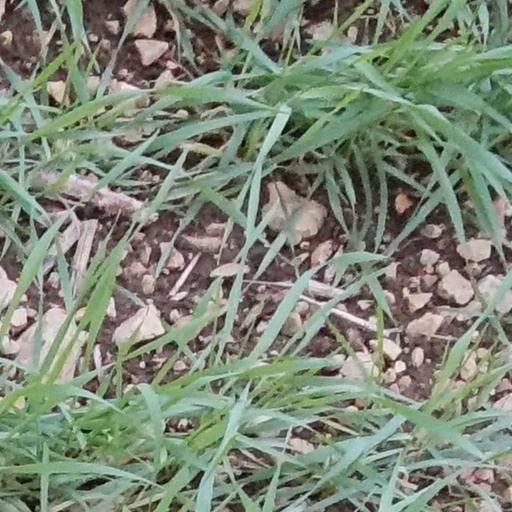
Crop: wheat